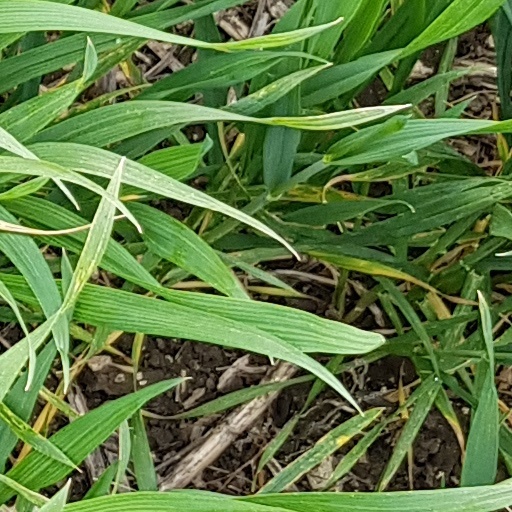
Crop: wheat